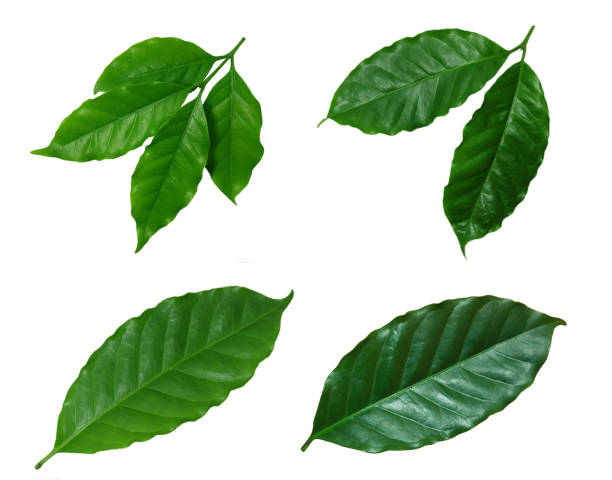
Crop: unknown
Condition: coffee